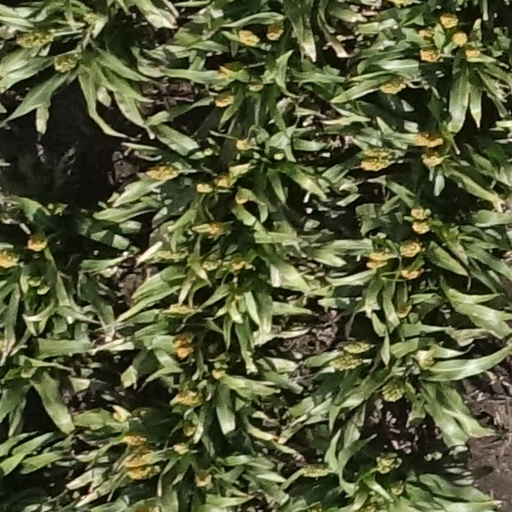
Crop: sorghum